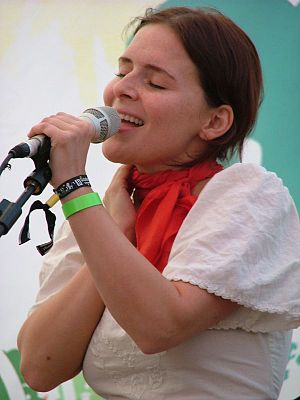
Emilíana Torrini
Emilíana Torrini i Glastonbury, 2005
Emiliana Torrini Davíðsdóttir er en sangerinde og sangskriver fra Island. Hun har blandt andet optrådt på Spot festivalen 2009, men er mest kendt for at lægge stemme til "Gollums sang" i Peter Jacksons Ringenes Herre film "De to tårne".